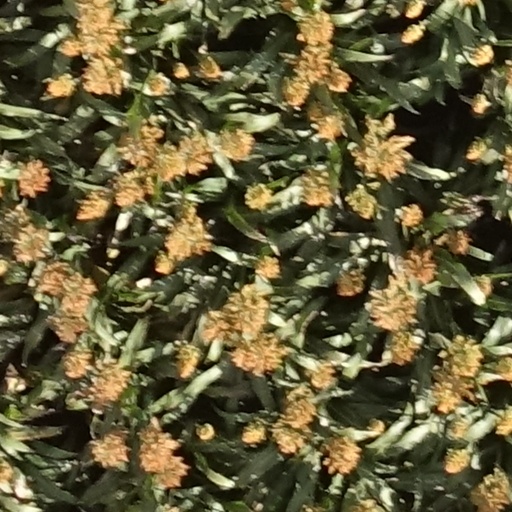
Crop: sorghum